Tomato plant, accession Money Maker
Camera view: vertical (180 deg); turntable rotation: 90 degrees
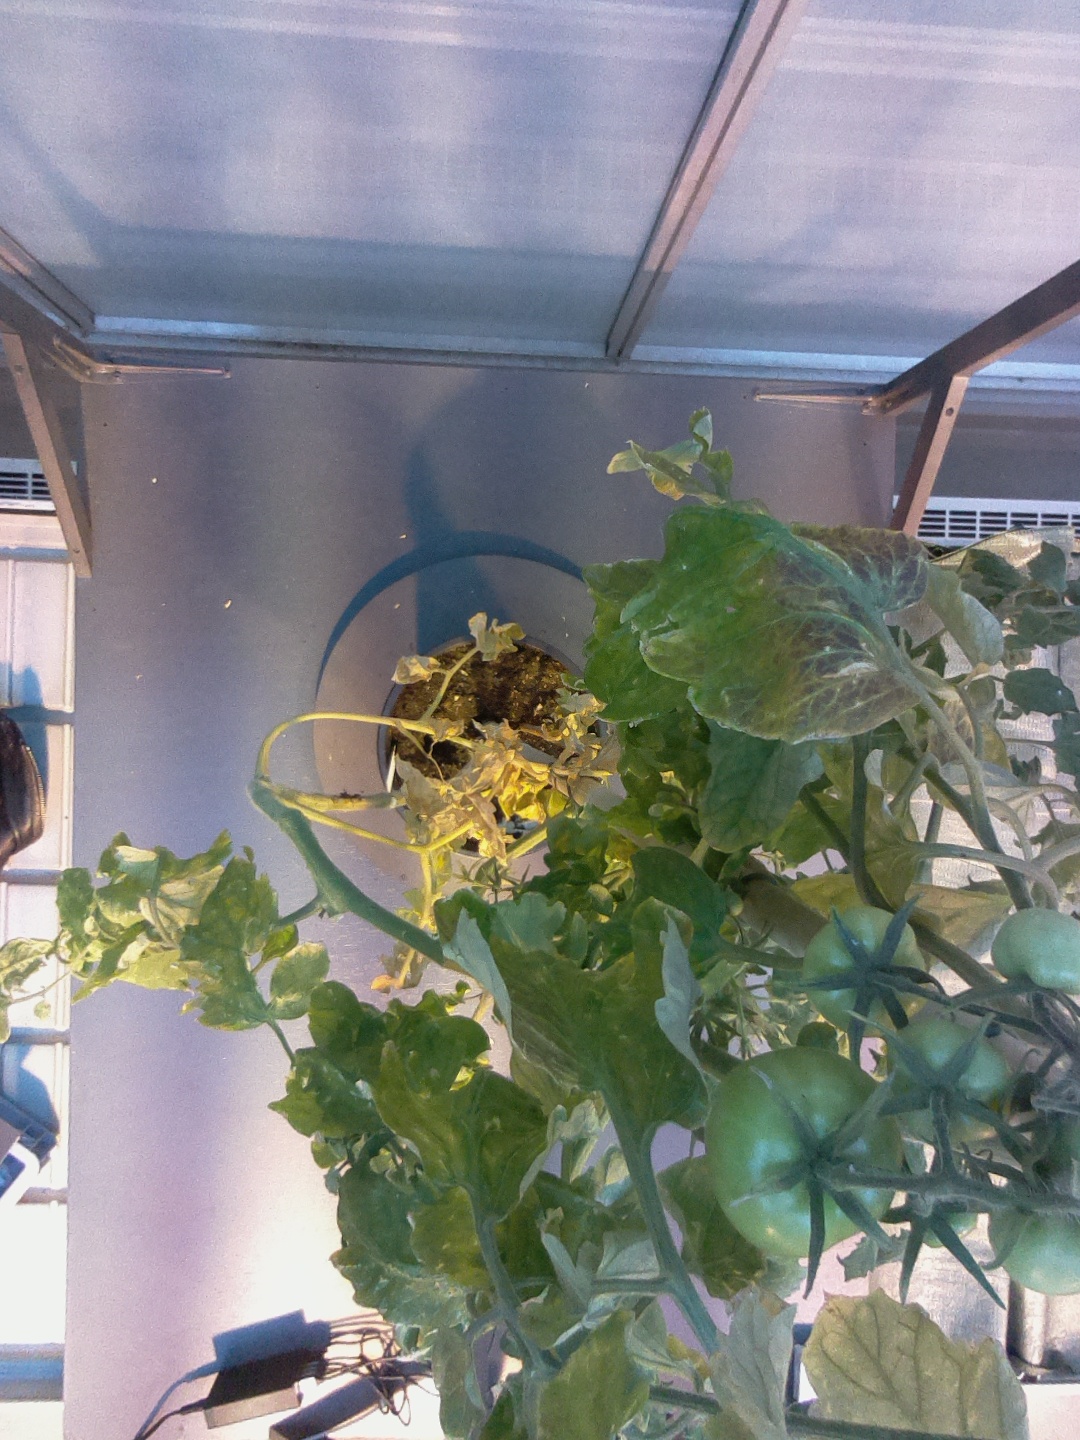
BBCH growth stage 78: 80% -90% of final fruit size